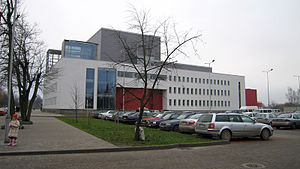
Litauen / Samfund / Større byer i Litauen
Marijampolė
Republikken Litauen er et land i Nordeuropa, det sydligste af de tre baltiske lande. Landet ligger langs Østersøens sydøstlige bred og grænser til Letland i nord, Hviderusland i øst og sydøst og Polen og den russiske eksklave Kaliningrad oblast mod sydvest. Tværs over Østersøen ligger Sverige og Danmark. Landet har en befolkning på 2.790.842 indbyggere, og dets hovedstad og største by er Vilnius. Landareal: 62.680 km².